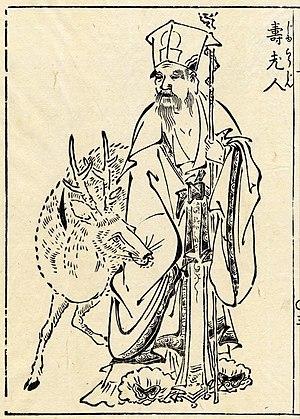
Au Japon, Jurōjin, aussi connu sous le nom de Gama est l'une des Sept Divinités du Bonheur. Il est le dieu de la longévité.